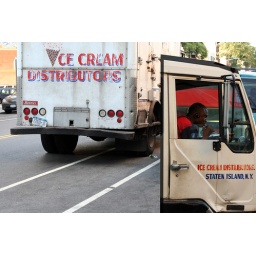
truck in bike lane, 5th Ave btwn 14/15 Ave, Brooklyn